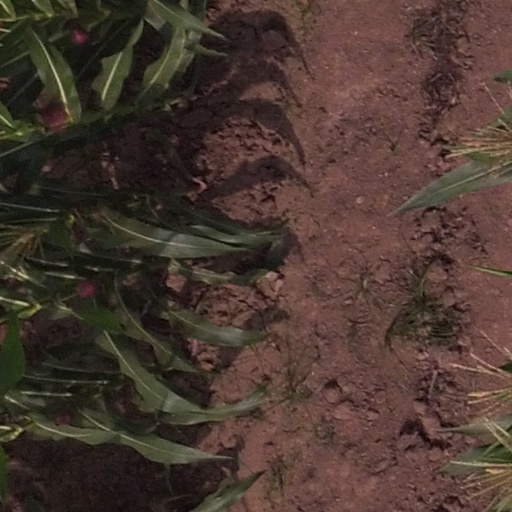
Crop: maize; corn